Providence, Rhode Island

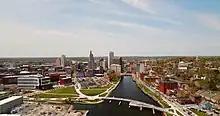
The Providence skyline as viewed from above the Providence River

In 1922, it was affected by the 1922 New England Textile Strike, shutting down the mills in the city over an attempted wage cut and hours increase.